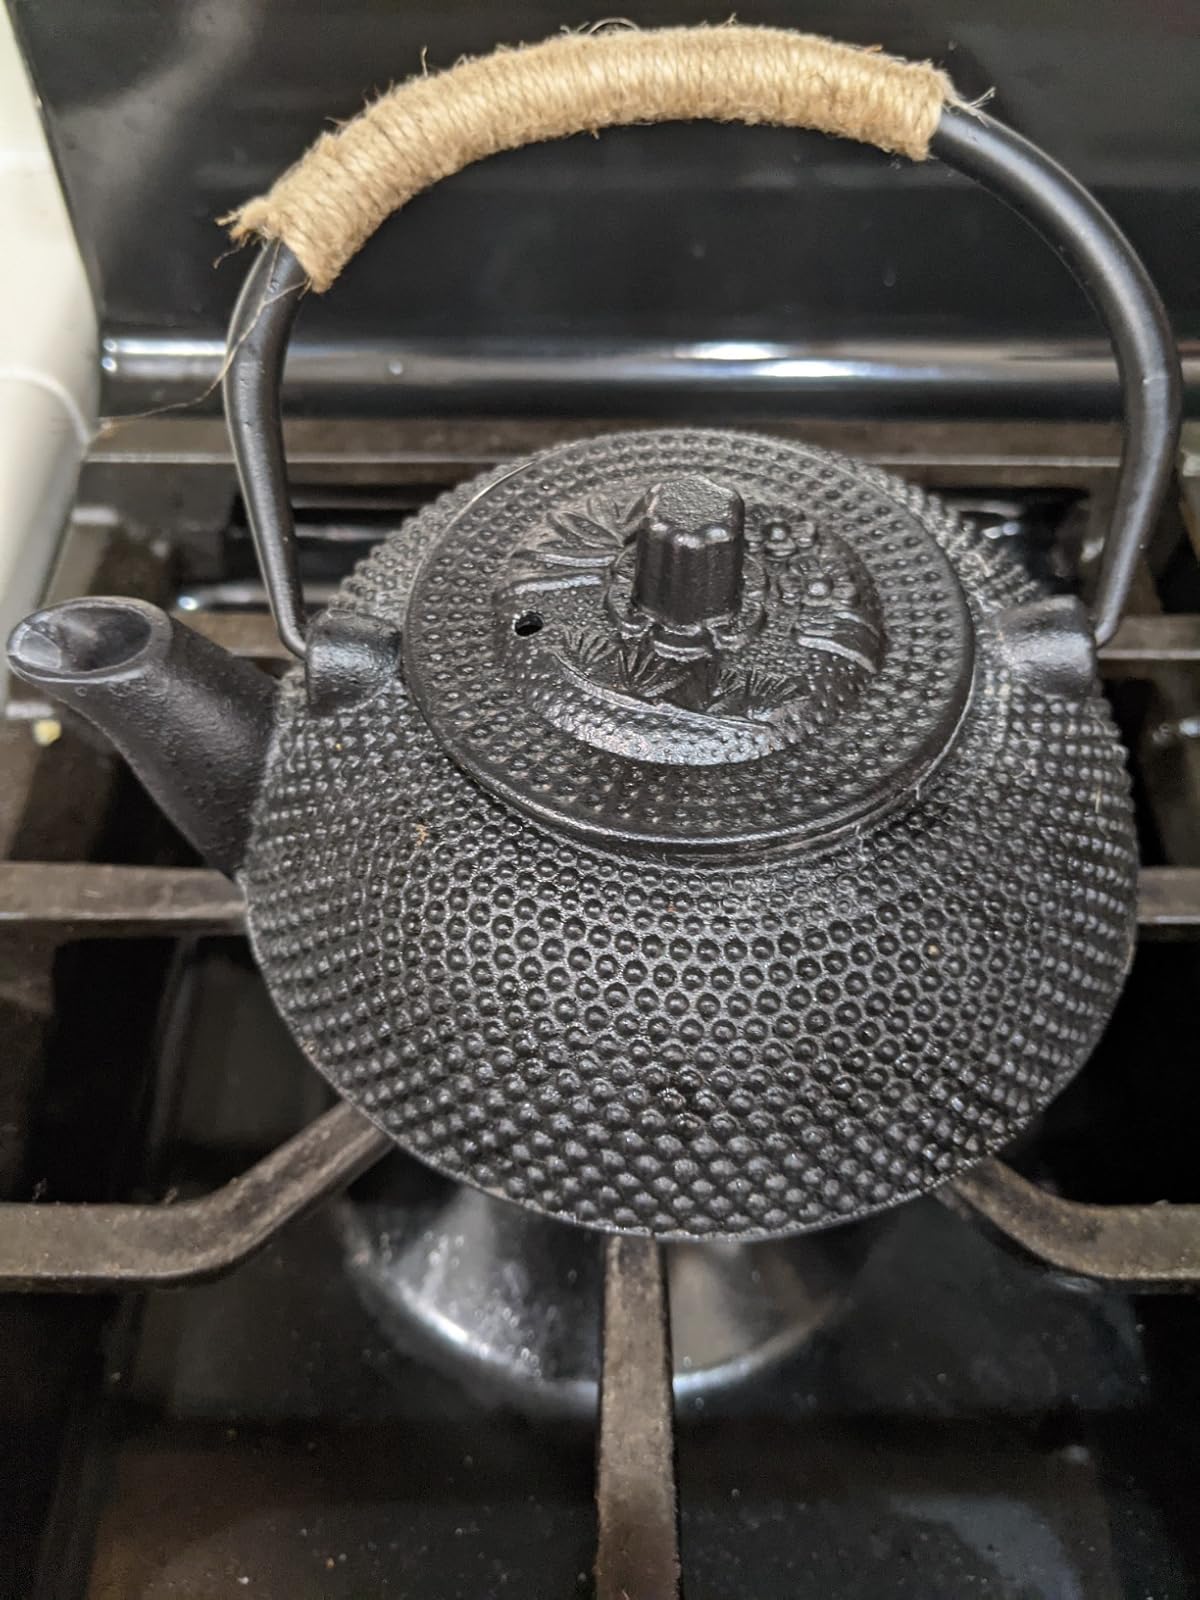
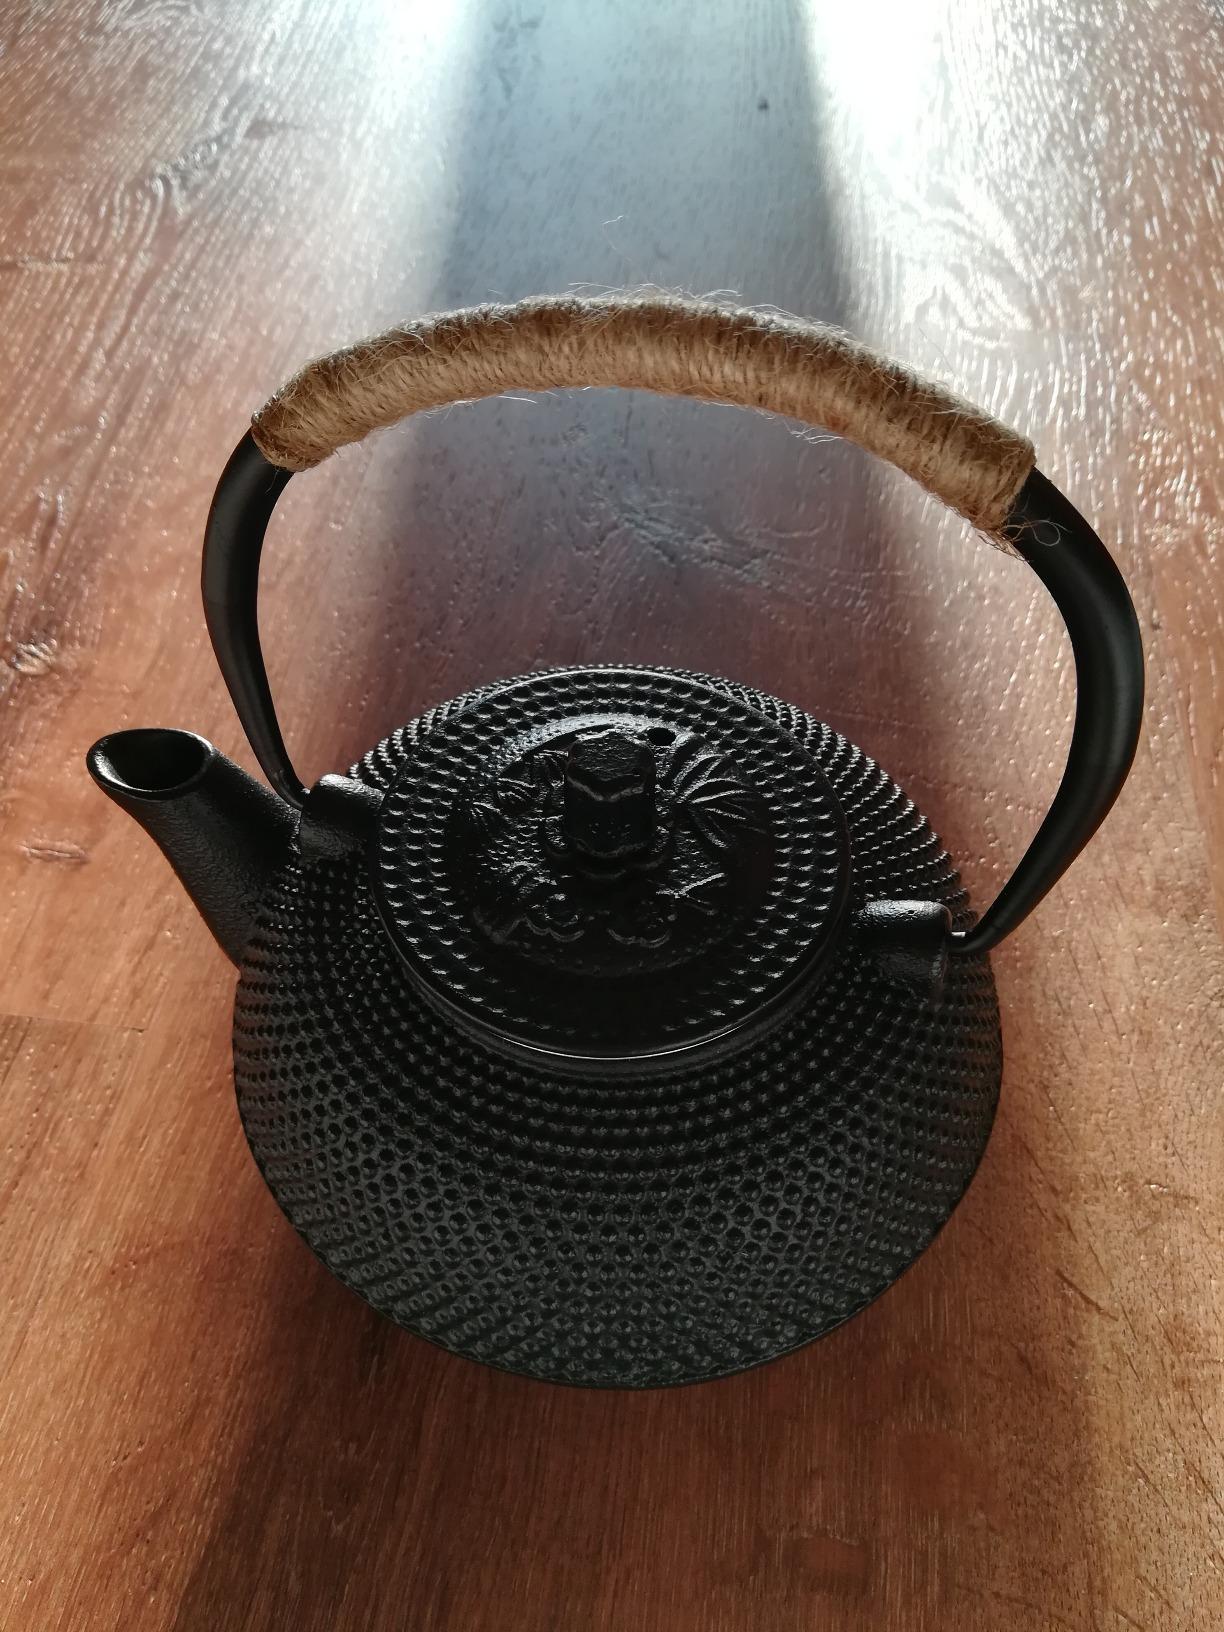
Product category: items_kettle
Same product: yes